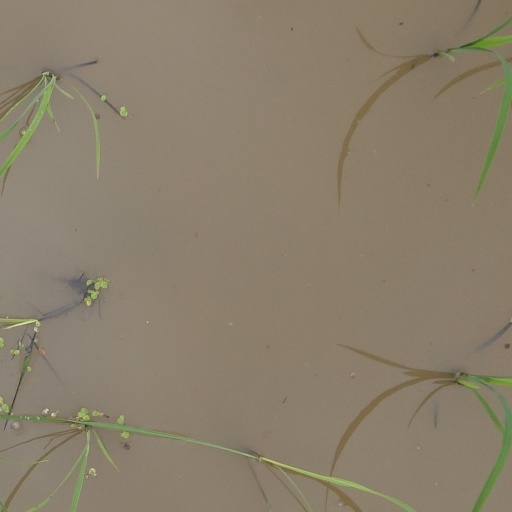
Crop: rice